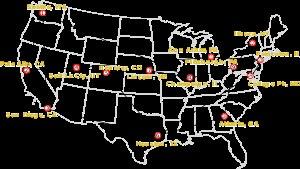
Les réseaux maillés optiques sont un type de réseau de télécommunications.